Cucklington

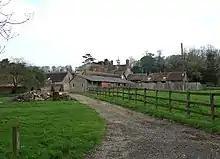
Shanks House.

The name Cucklington comes from Old English meaning "the settlement of Cucola's people".